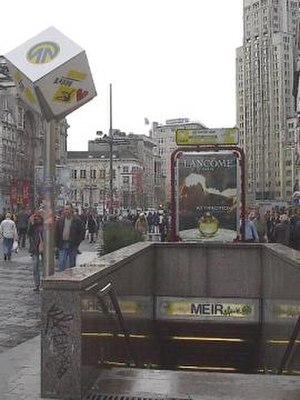
Meir est une station du prémétro d'Anvers, faisant dès lors partie du réseau du tramway d'Anvers. Elle est située sous la rue commerçante du même nom.